Mike White (filmmaker)

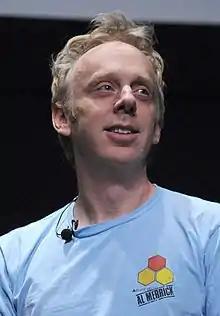
White in 2011

Michael Christopher White (born June 28, 1970) is an American filmmaker and actor. He created, writes, and directs the ongoing HBO satirical comedy anthology series "The White Lotus", for which he has won three Primetime Emmy Awards.